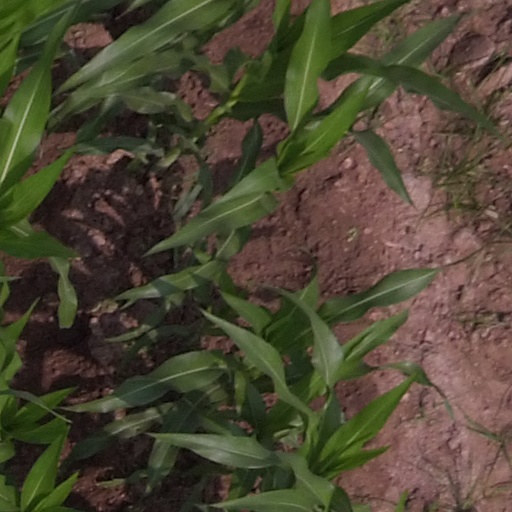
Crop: maize; corn